Schierke station

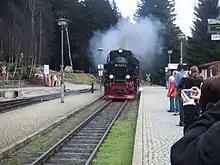
Arrival of a steam loco at the station

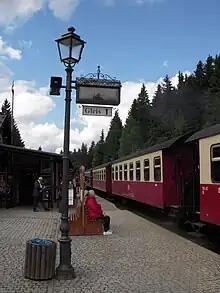
Schierke Station

The station, which is located at a height of 687 metres above sea level, was opened on 20 June 1898 and has been in continuous use as a railway station ever since. On the completion of the line up to the Brocken on 4 October 1898, trains to the highest mountain in North Germany, which were predominantly used by tourists, called at Schierke station. Because Brocken station was not served in winter due to heavy snowfalls, trains always terminated in Schierke from 16 October to 29 April. Not until the German Winter Sports Championships in spring 1950 did trains run to the Brocken in winter as well.